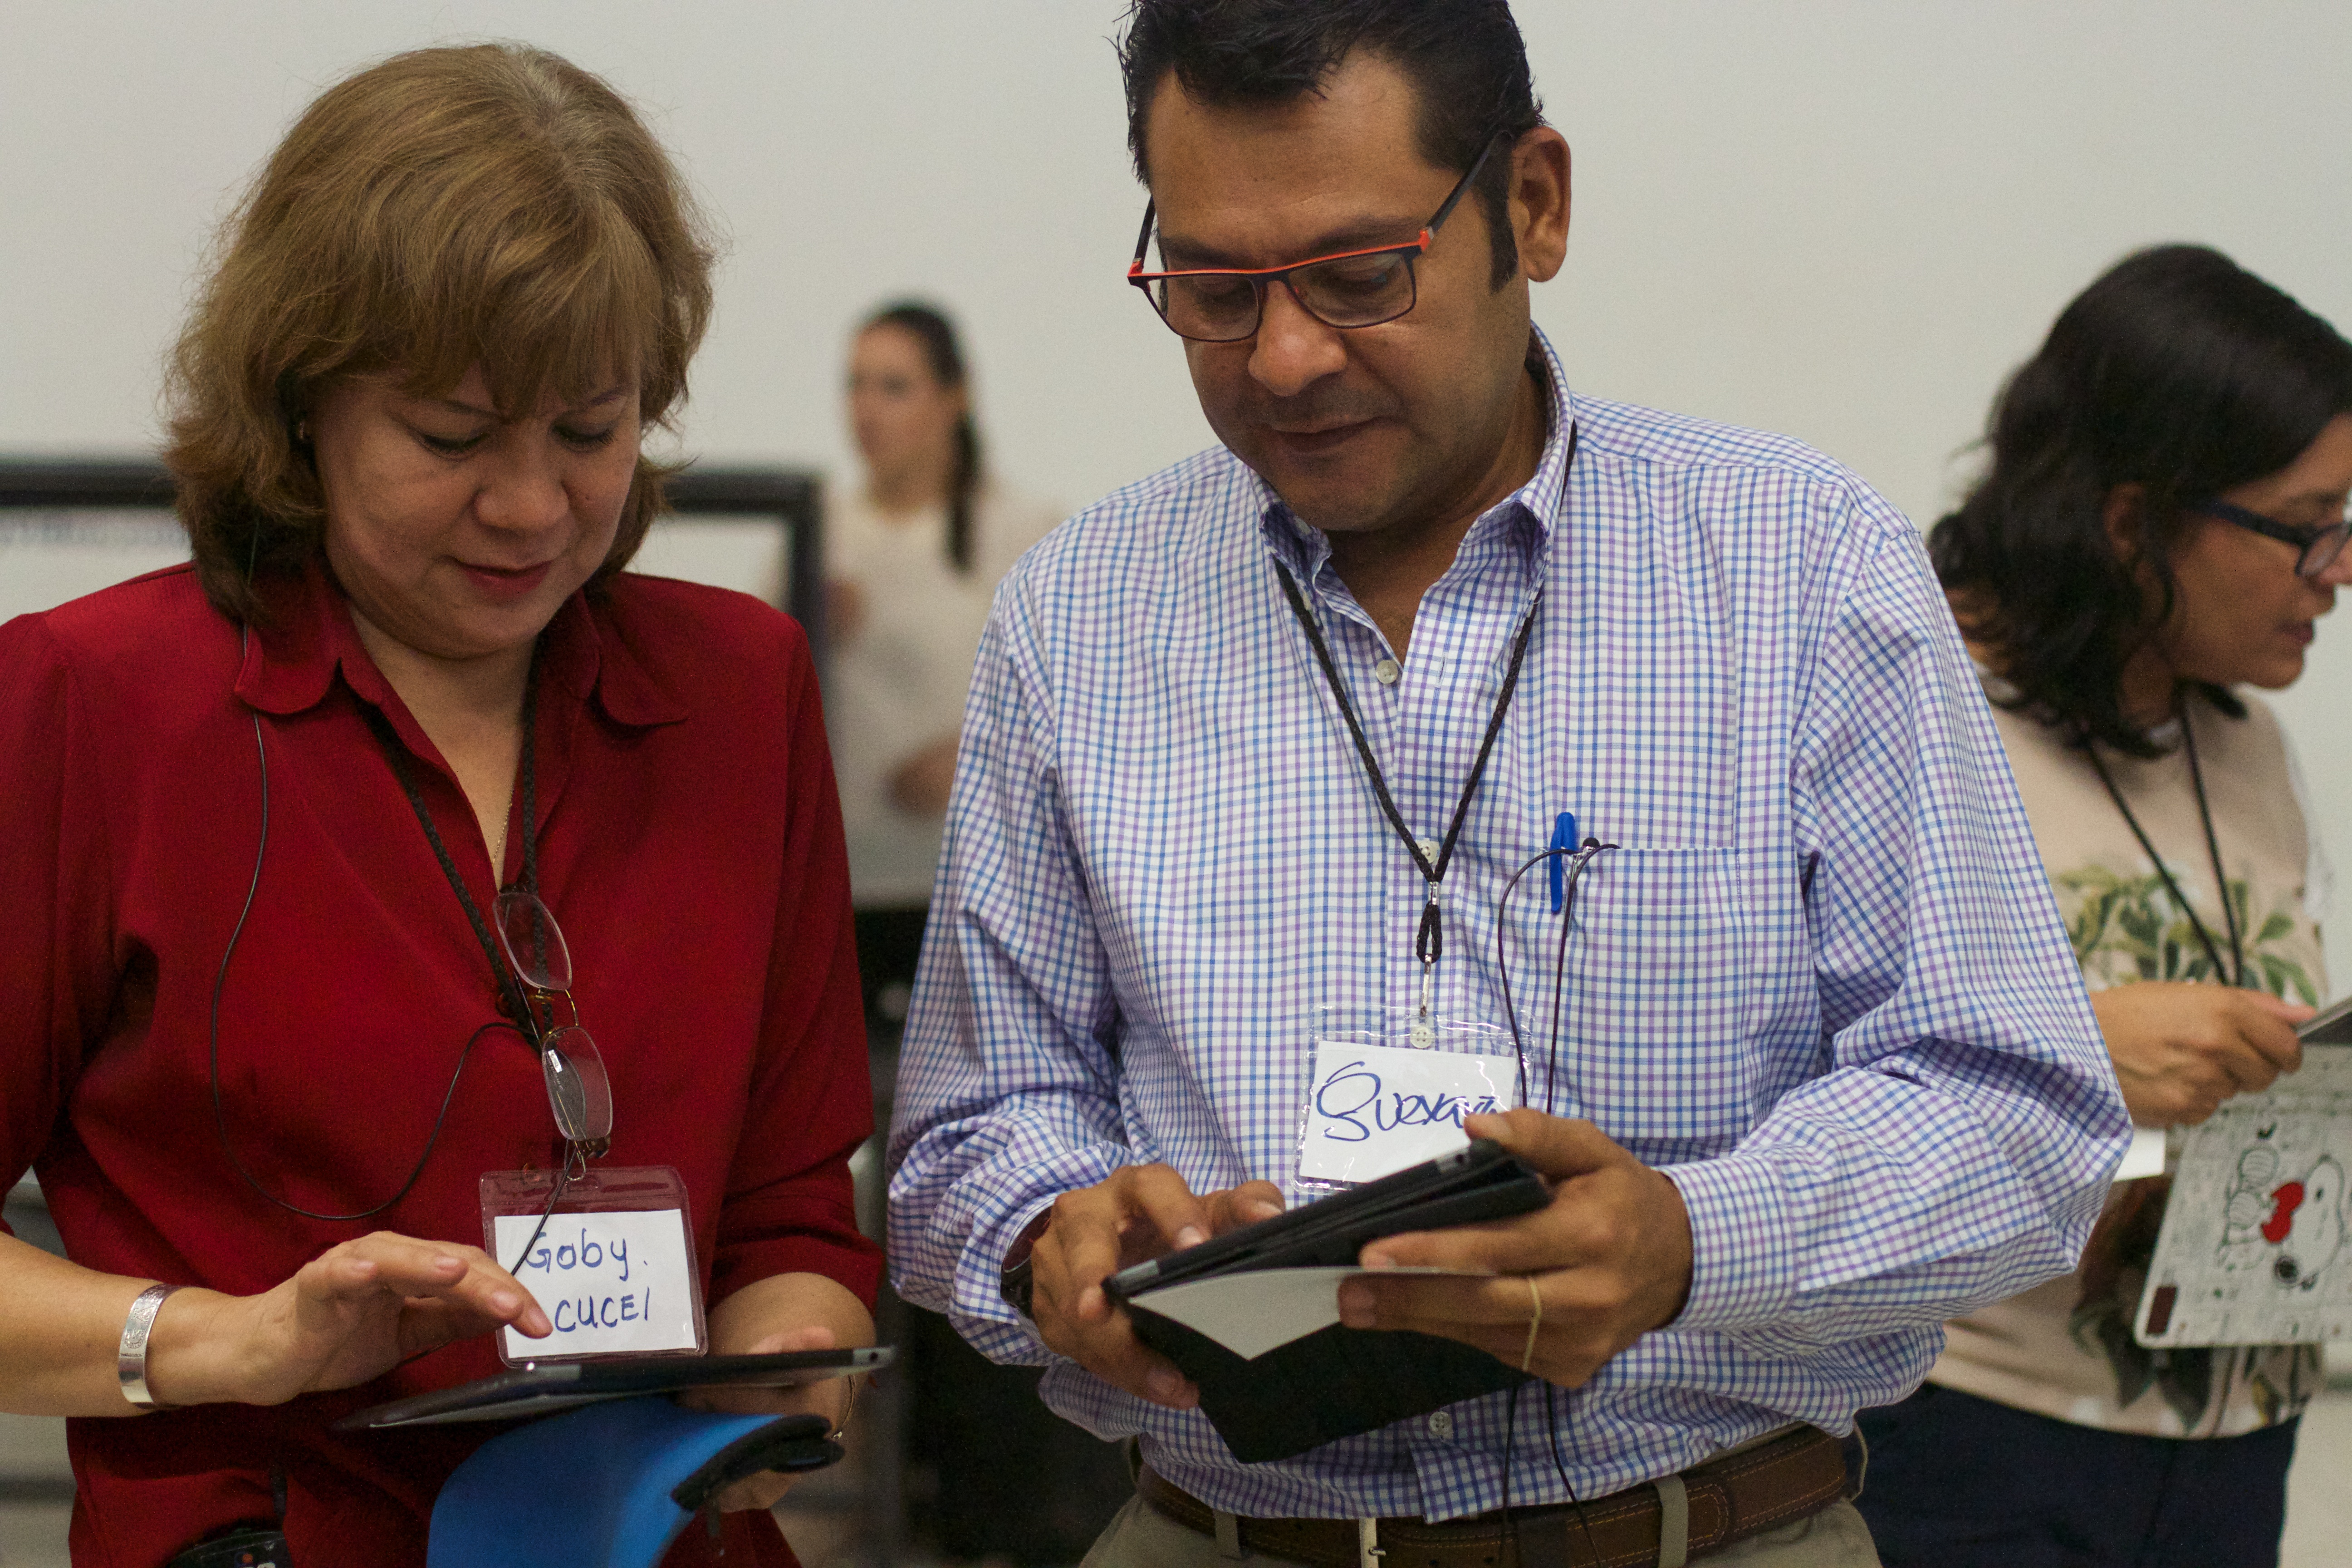
person, youth, community, udgagora